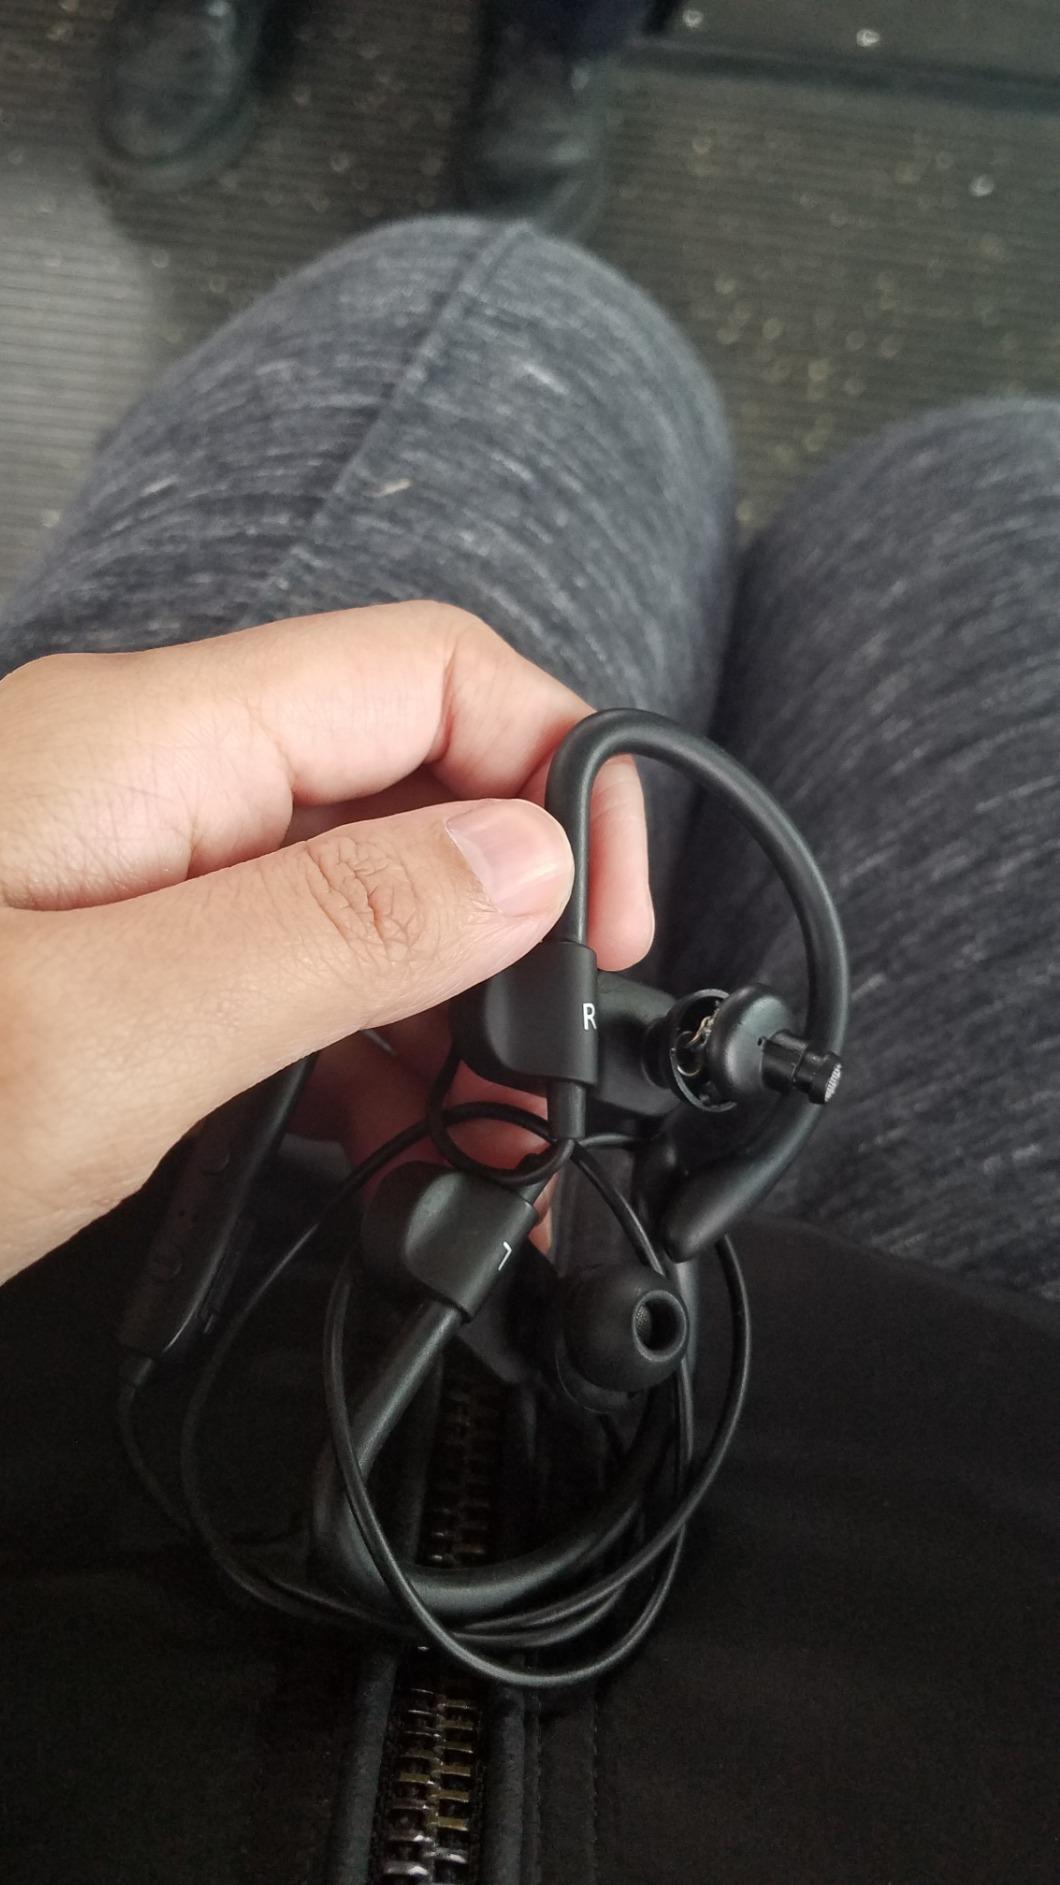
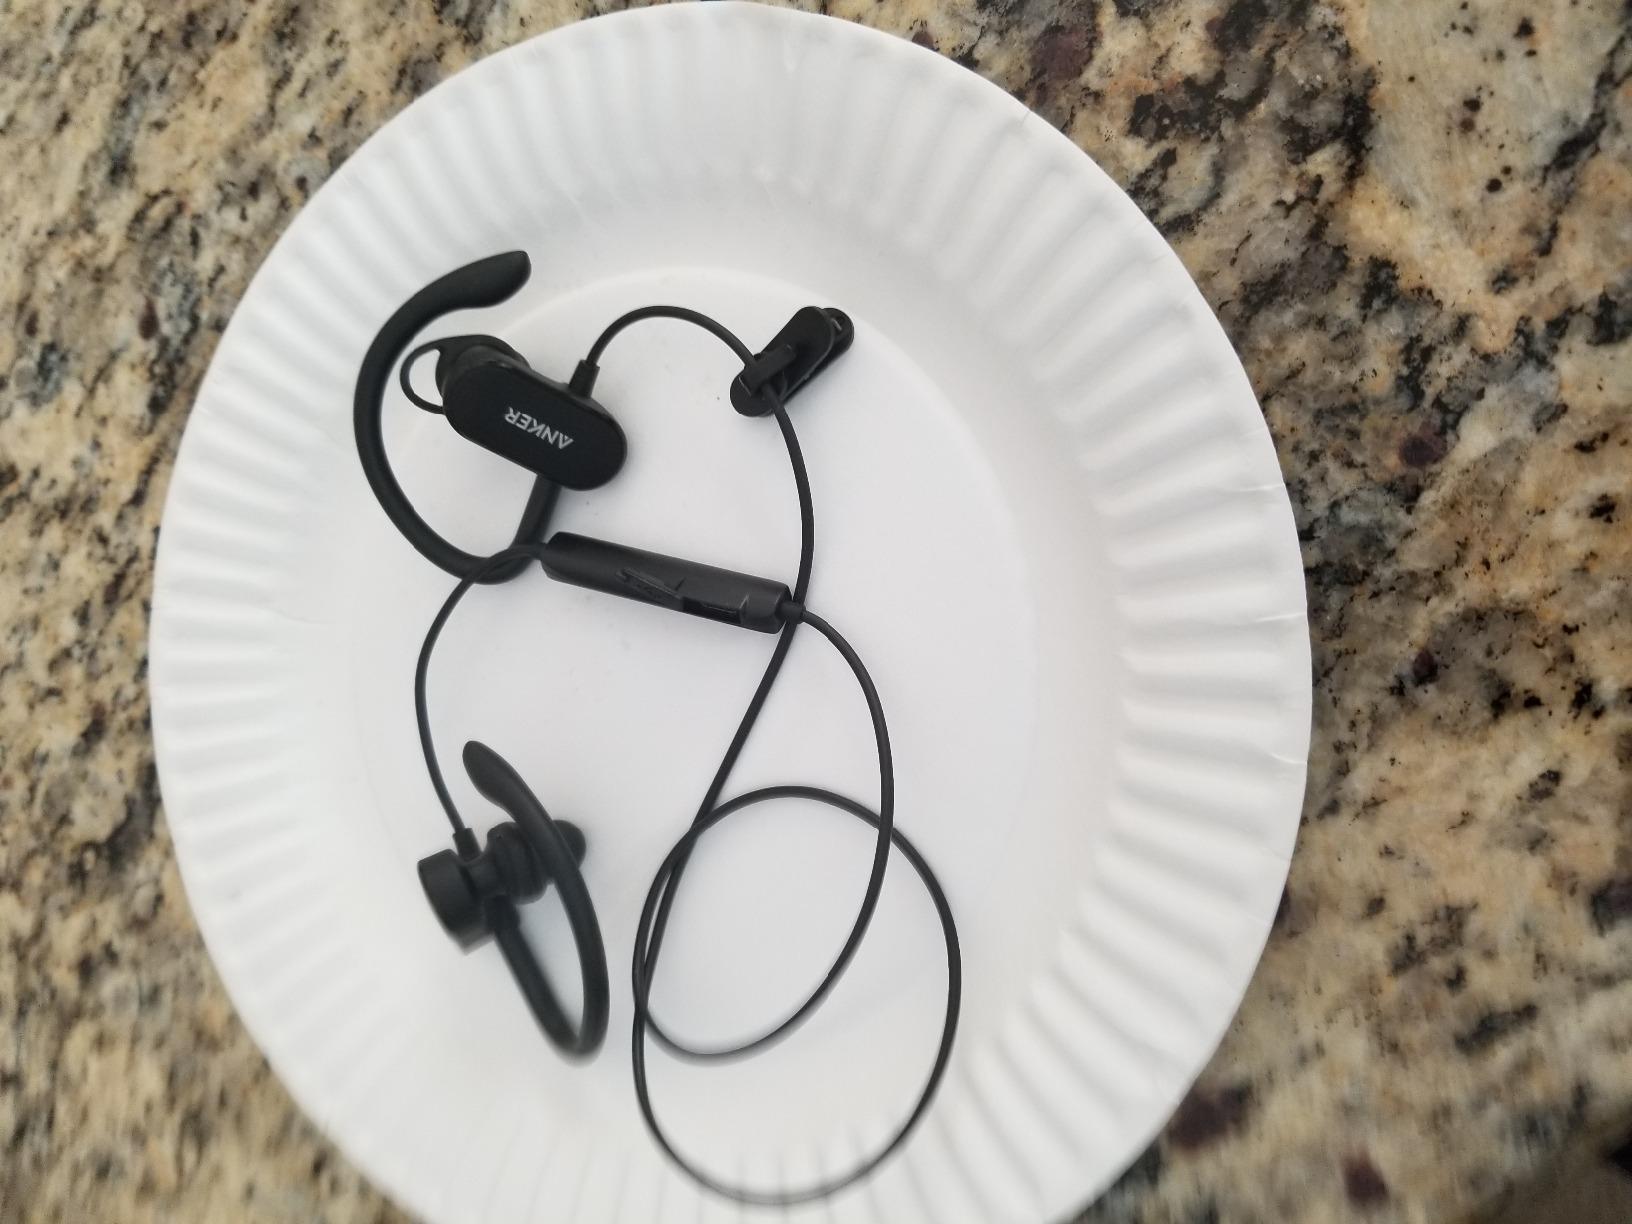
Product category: headphones
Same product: yes